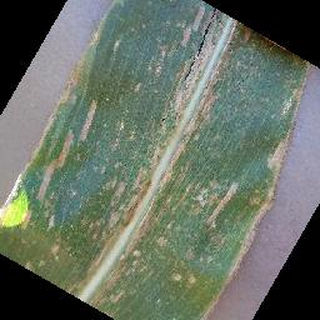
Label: corn_cercospora_leaf_spot